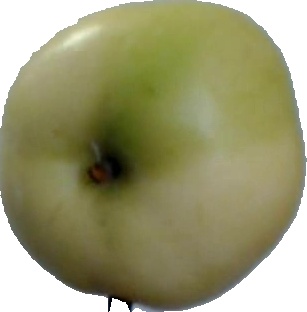
Label: apple_6